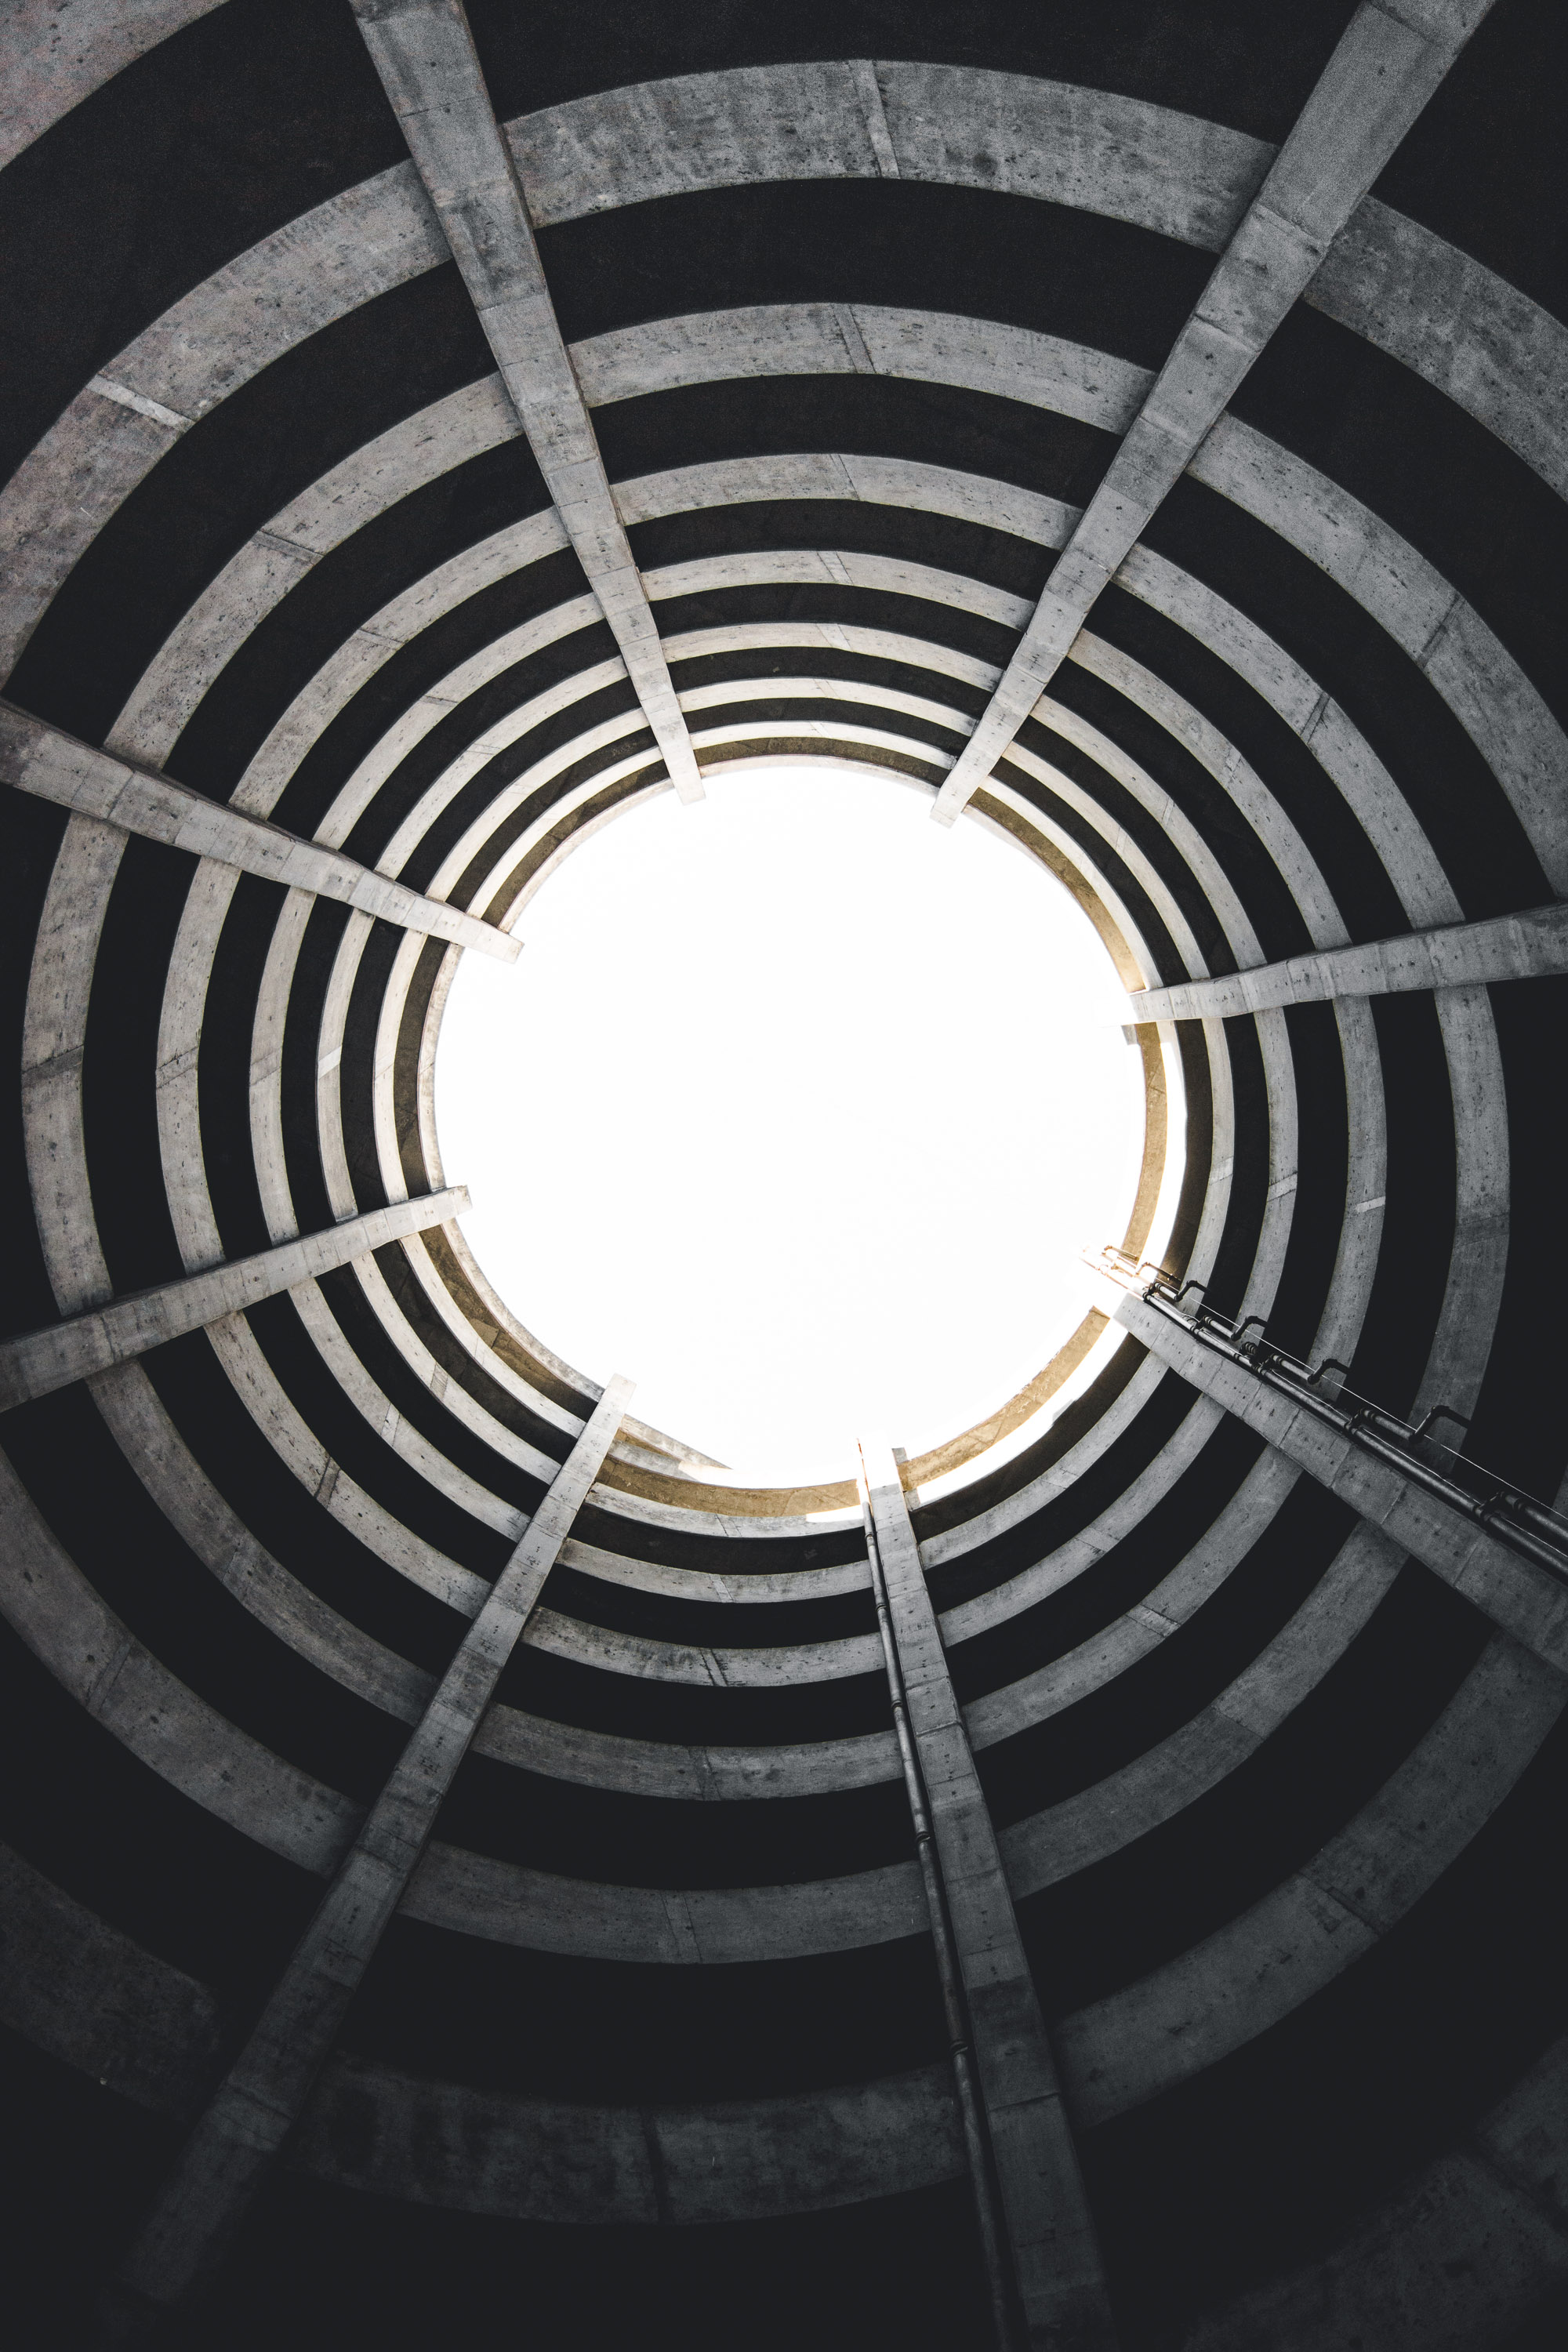
black, light, architecture, circle, monochrome, black and white, sky, symmetry, spiral, daylighting, pattern